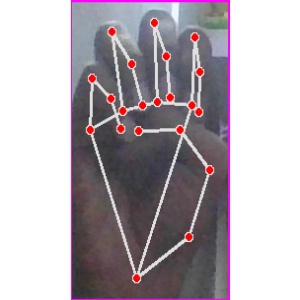
अक्षर: म